Church of India, Burma and Ceylon

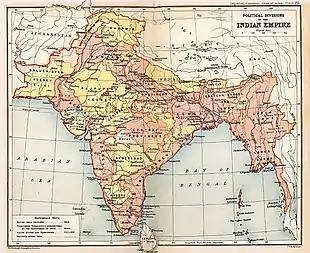
In 1930, the Church of India, Burma and Ceylon (CIBC) had fourteen dioceses across the Indian Empire.

The Church of India, Burma and Ceylon (CIBC) was the autonomous ecclesiastical province of the Anglican Communion, associated with the Church of England, in British India.